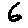
Label: 6